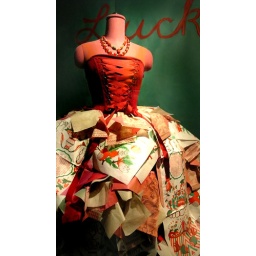
walking by a window one night in south pasadena.